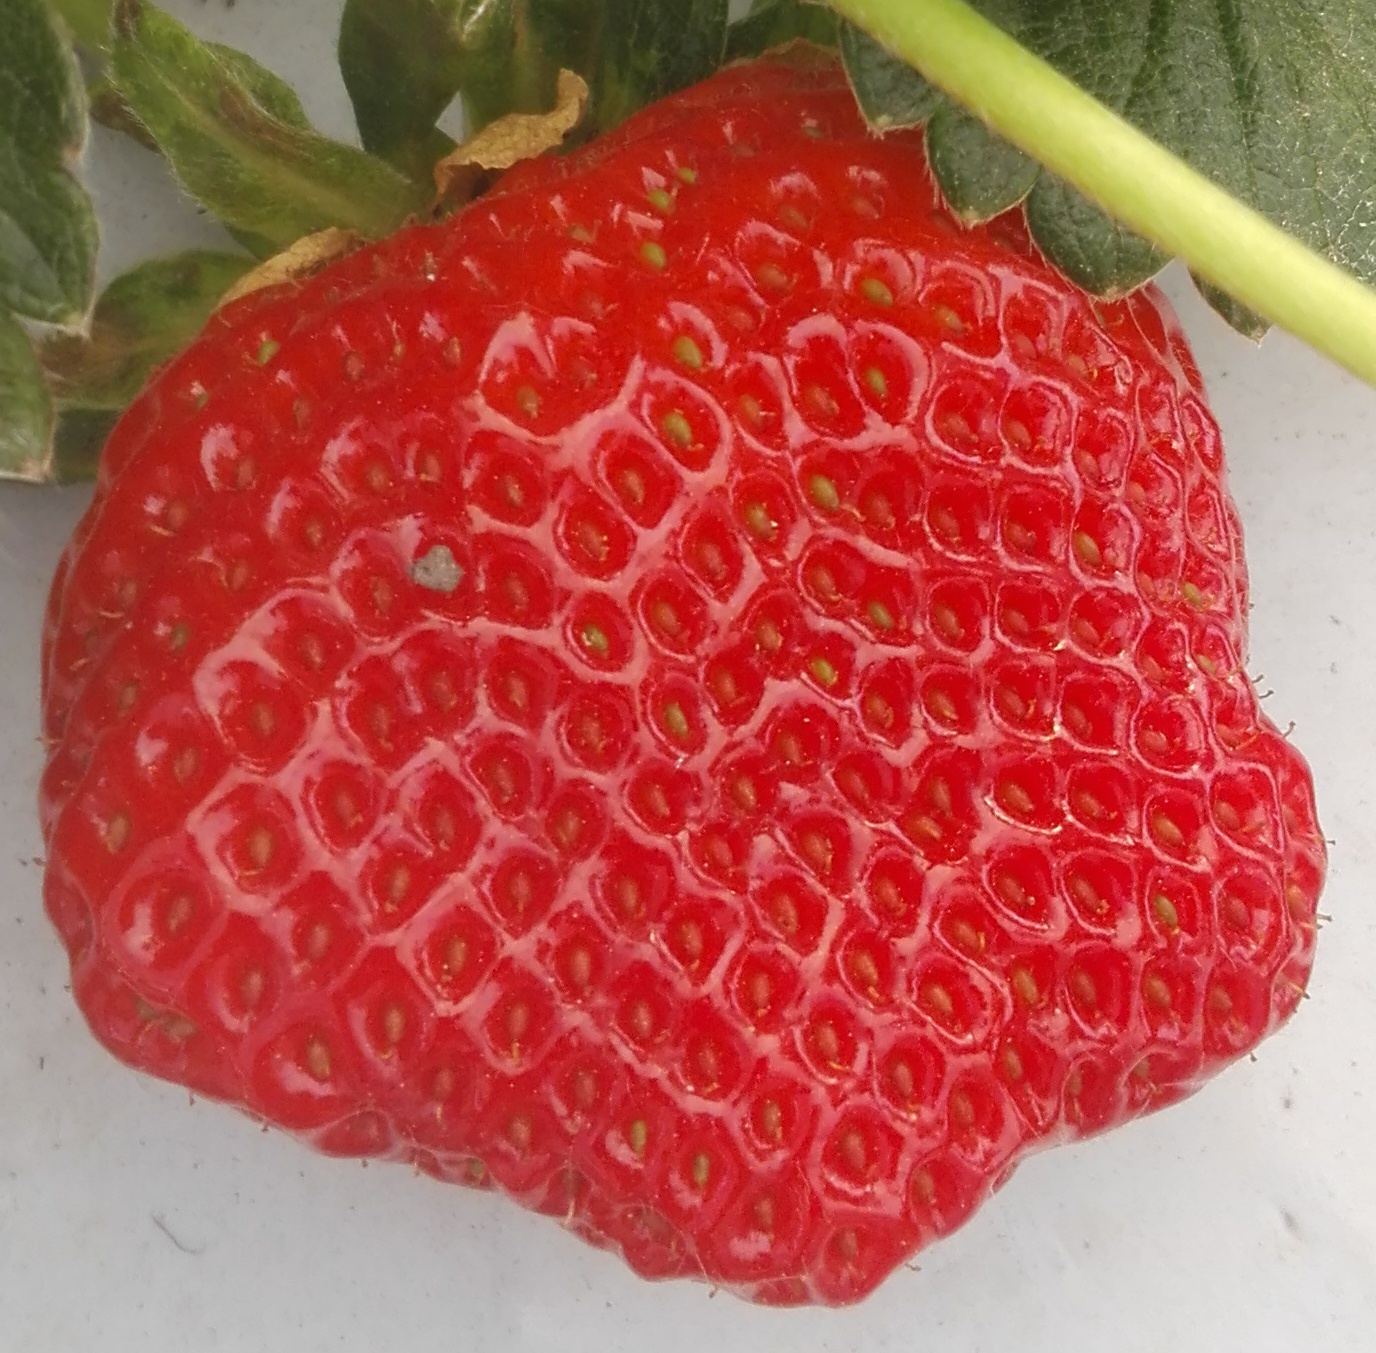
Label: Strawberry